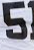
Number: 5